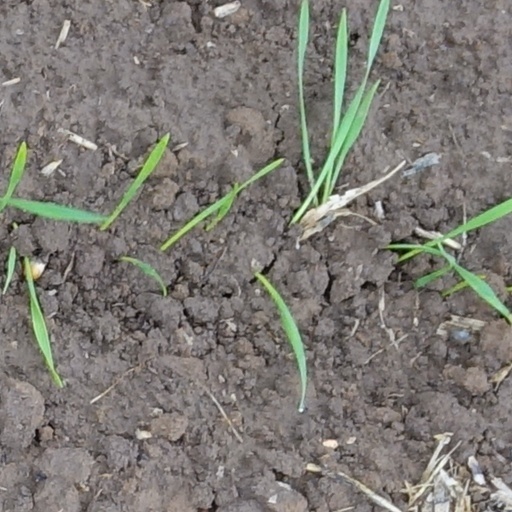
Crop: wheat